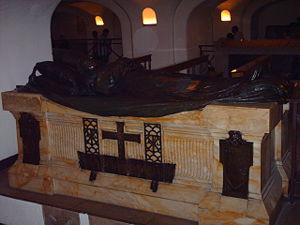
Giacomo della Chiesa, né à Pegli, près de Gênes, le 21 novembre 1854 et décédé le 22 janvier 1922 à Rome, fut le 258ᵉ évêque de Rome et donc pape de l’Église catholique sous le nom de Benoît XV qu'il gouverna du 3 septembre 1914 à sa mort en 1922.